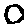
Label: 0